Minipiano

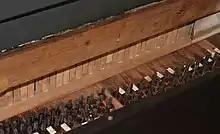
Viewed from beneath the front of the instrument, a wooden flap drops to reveal the tuning pins.

There are 73 keys on a minipiano. A metal soundboard extends beneath the keyboard and is hidden behind the set of 73 metal rods which enact the piano action mechanism that produces sound on the instrument. Sound is produced by the striking and stopping of a set of piano wires which are strung to the soundboard. In a minipiano, two types of piano wire are used; bass strings which are all monochords and treble strings which are bichords. Like on an upright piano, an economical use is made of the space within the instrument by crossing different groups of strings. The first 29 keys counting from the lowest note form the first group and as mentioned they are all monochords. The second group consists of 44 keys. The first two keys counting from the lowest notes strike monochords, but the rest of the keys strike bichords. A standard piano consists largely of trichords although the lower notes use bichords and then monochords as the notes get progressively lower. Monochords extend between two pins at opposing sides, whereas bichords extend between two tuning pins one which is a little higher than the other, and the piano wire actually extends down to a nail around which it is tightly strung. The two strings are tightened so that they are tuned at exactly the same pitch. A piano makes use of trichords where three alike tuned strings are struck to produce its well-known rich tones.